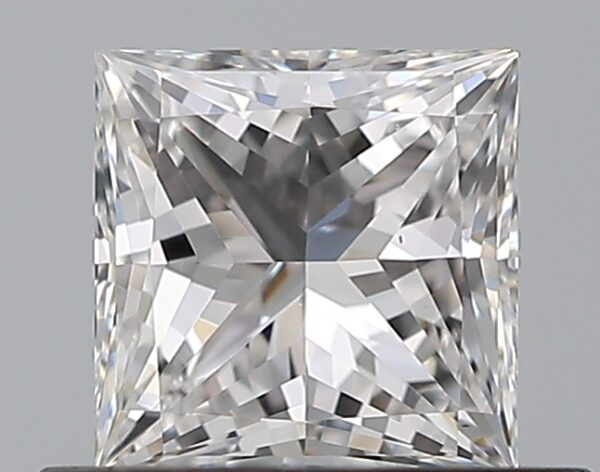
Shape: princess
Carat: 0.52
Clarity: VS1
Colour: D
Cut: EX
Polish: EX
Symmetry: VG
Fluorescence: M
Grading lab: GIA
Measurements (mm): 4.49 x 4.45 x 3.06